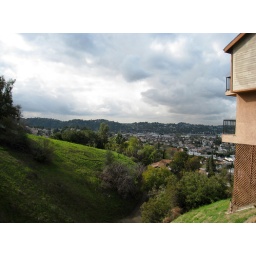
Solid hillside foundation with amazing views. Master bedroom balcony and wrap around deck on main level